Doll

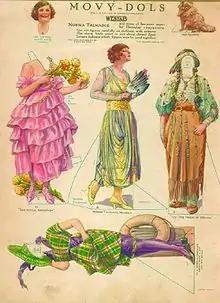
Paper doll portraying actress Norma Talmadge and some of her film costumes, 1919

Dolls, puppets and masks allow ordinary people to state what is impossible in the real situation; In Iran for example during Qajar era, people criticised the politics and social conditions of Ahmad-Shah's reign via puppetry without any fear of punishment. According to the Islamic rules, the act of dancing in public especially for women, is a taboo. But dolls or puppets have free and independent identities and are able to do what is not feasible for the real person. Layli is a hinged dancing doll, which is popular among the Lur people of Iran. The name Layli is originated from the Middle East folklore and love story, Layla and Majnun. Layli is the symbol of the beloved who is spiritually beautiful. Layli also represents and maintains a cultural tradition, which is gradually vanishing in urban life.